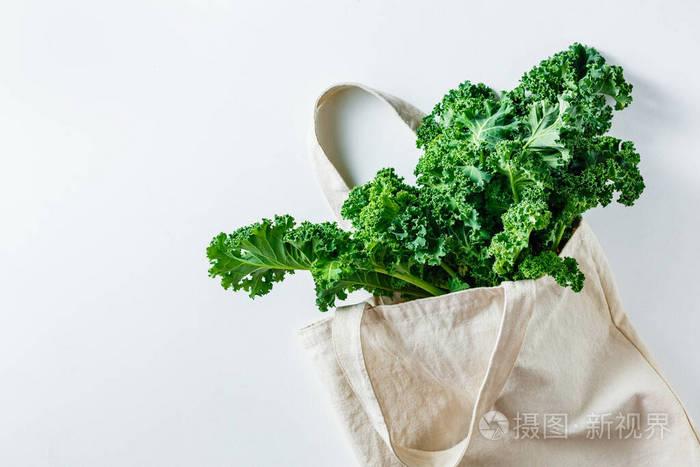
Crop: unknown
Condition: cabbage